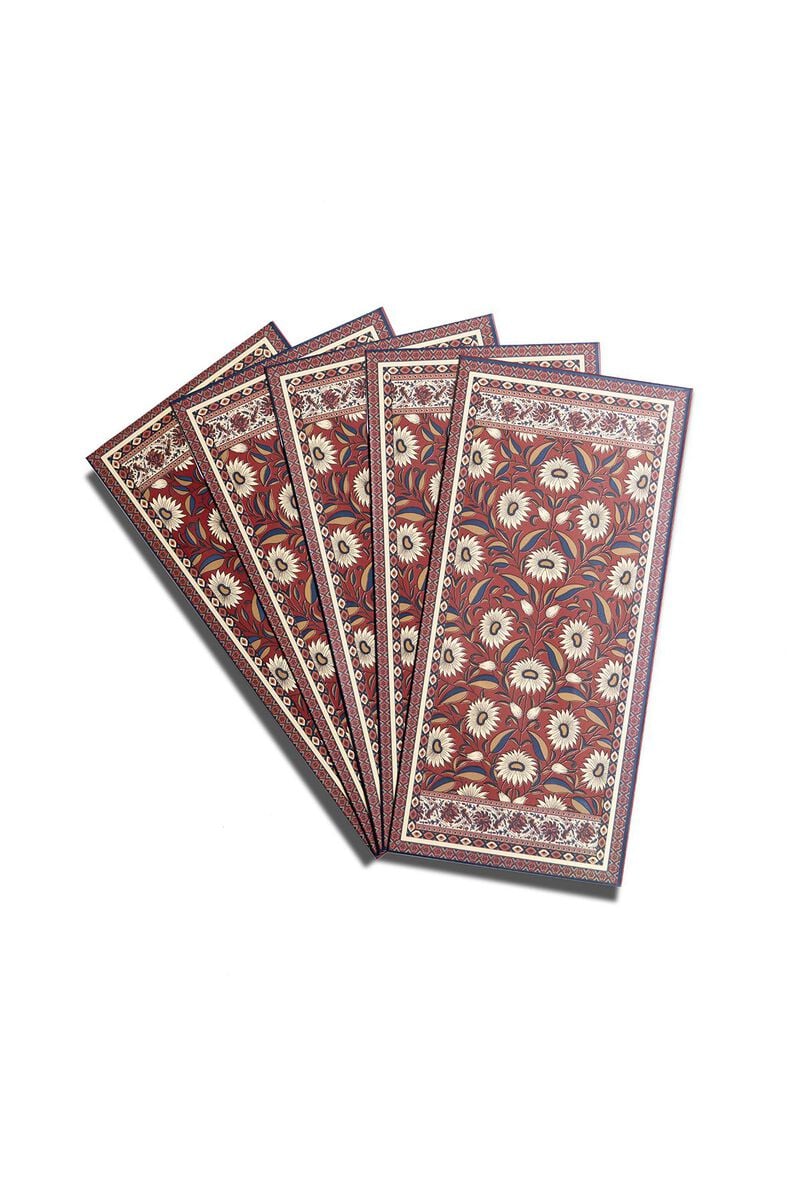
red four pack rug